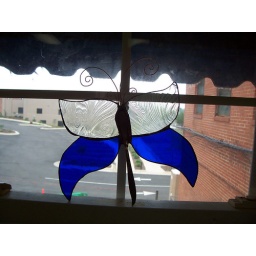
butterflies by my glass students